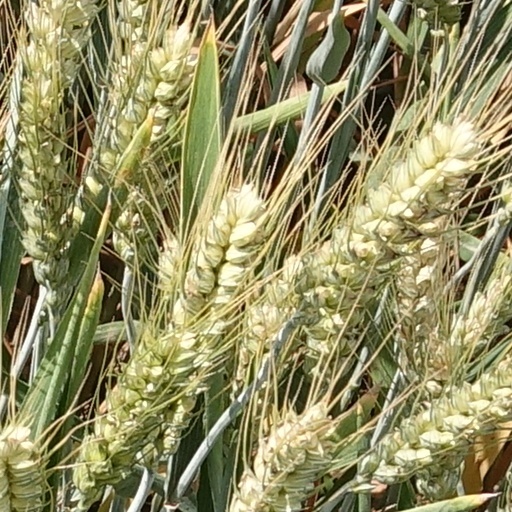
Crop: wheat